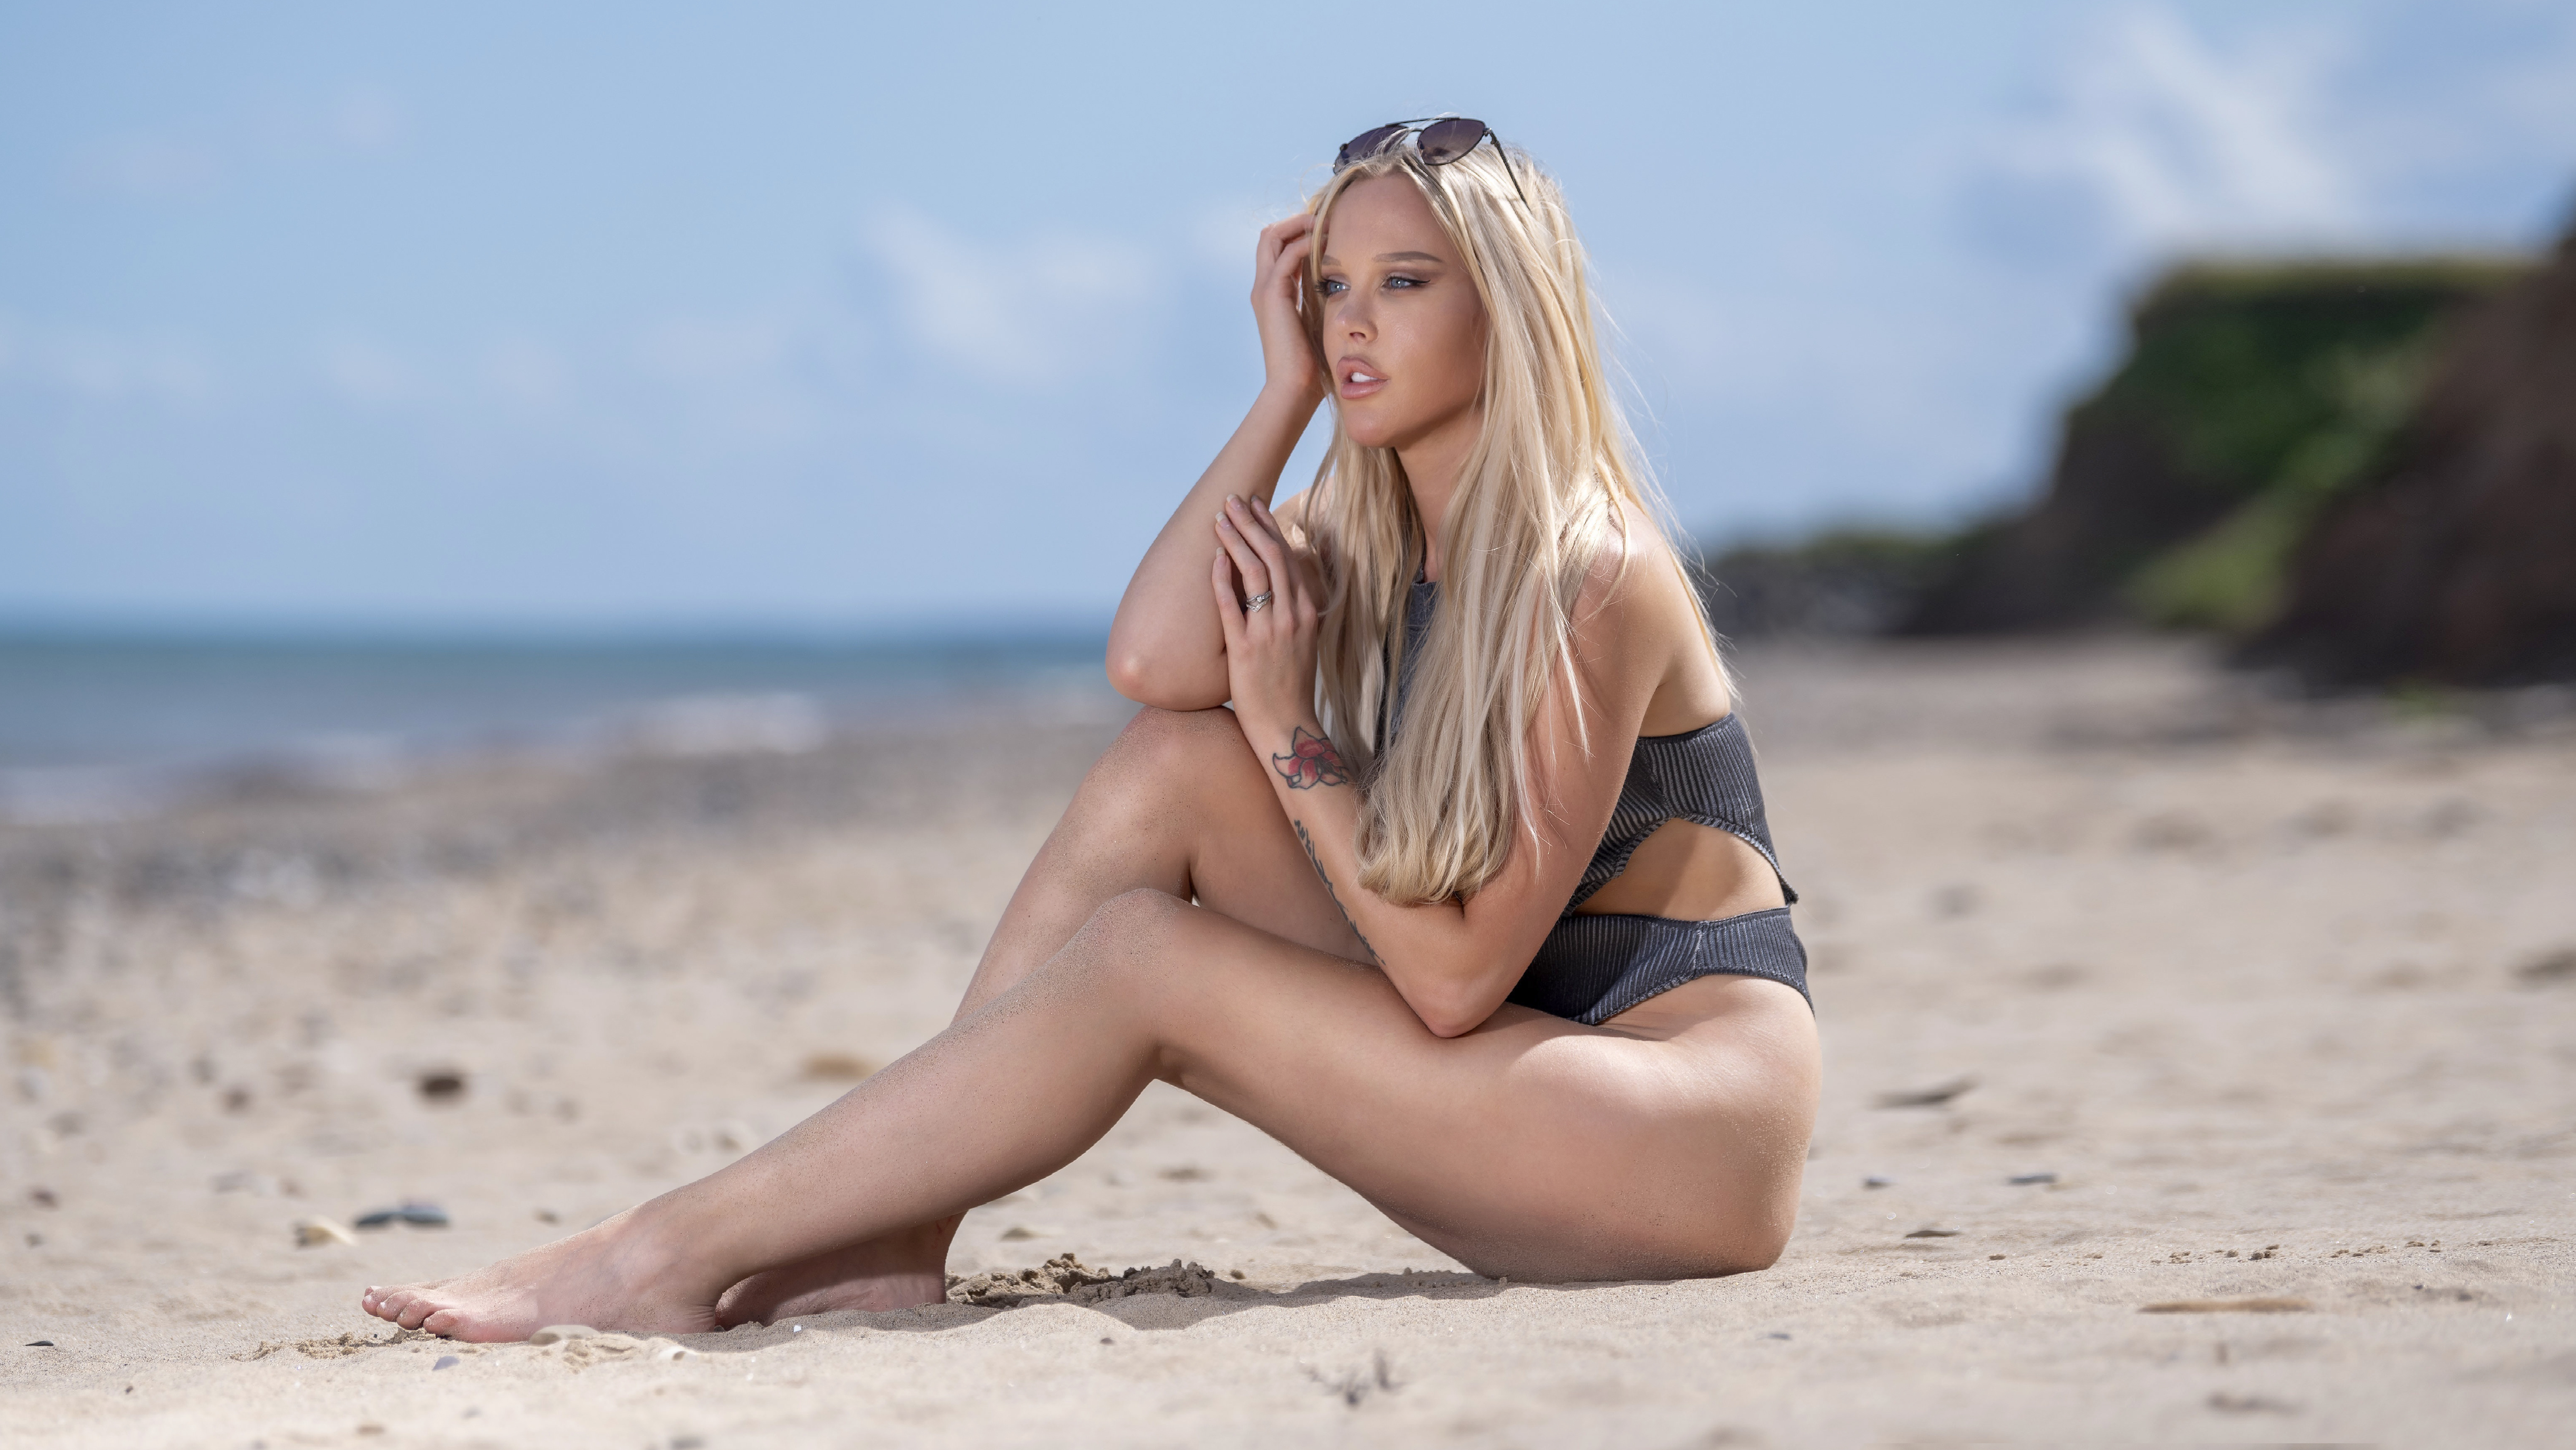
sexy, woman, sky, flash photography, People in nature, knee, thigh, happy, beach, wood, long hair, landscape, human leg, foot, brown hair, surfer hair, blond, horizon, fun, art model, sand, lingerie, barefoot, waist, bikini, sitting, rock, abdomen, fashion model, ocean, undergarment, grass, photo shoot, portrait photography, model, sea, vacation, ankle